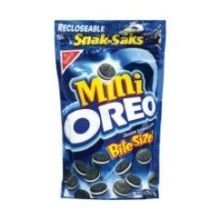
Item Name: Kraft Nabisco Oreo Mini Chocolate Sandwich Cookies, 8 Ounce -- 12 per case.
Bullet Point 1: Kraft Nabisco Oreo Mini Chocolate Sandwich Cookies
Bullet Point 2: 8 Ounce -- 12 per case.
Product Description: 044000015923, NABISCO OREO MINI 8oz
Value: 12.0
Unit: Count

Price: 2.98